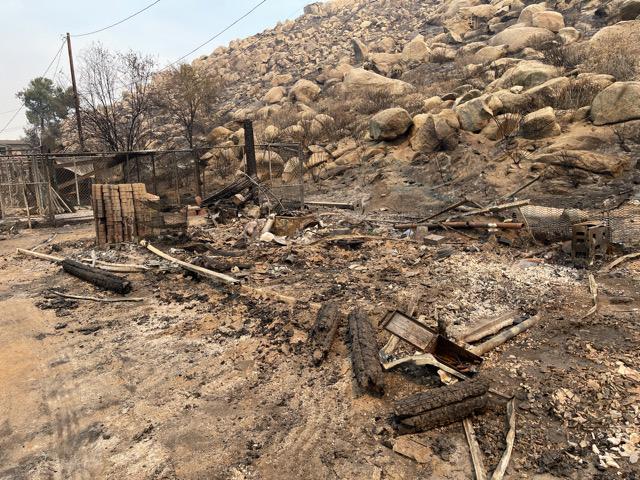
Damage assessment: no_damage